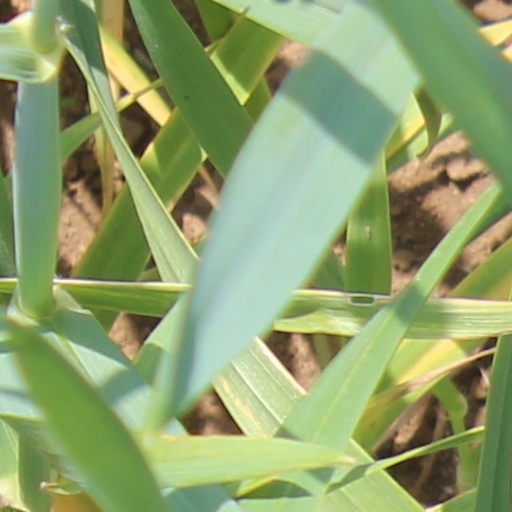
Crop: wheat